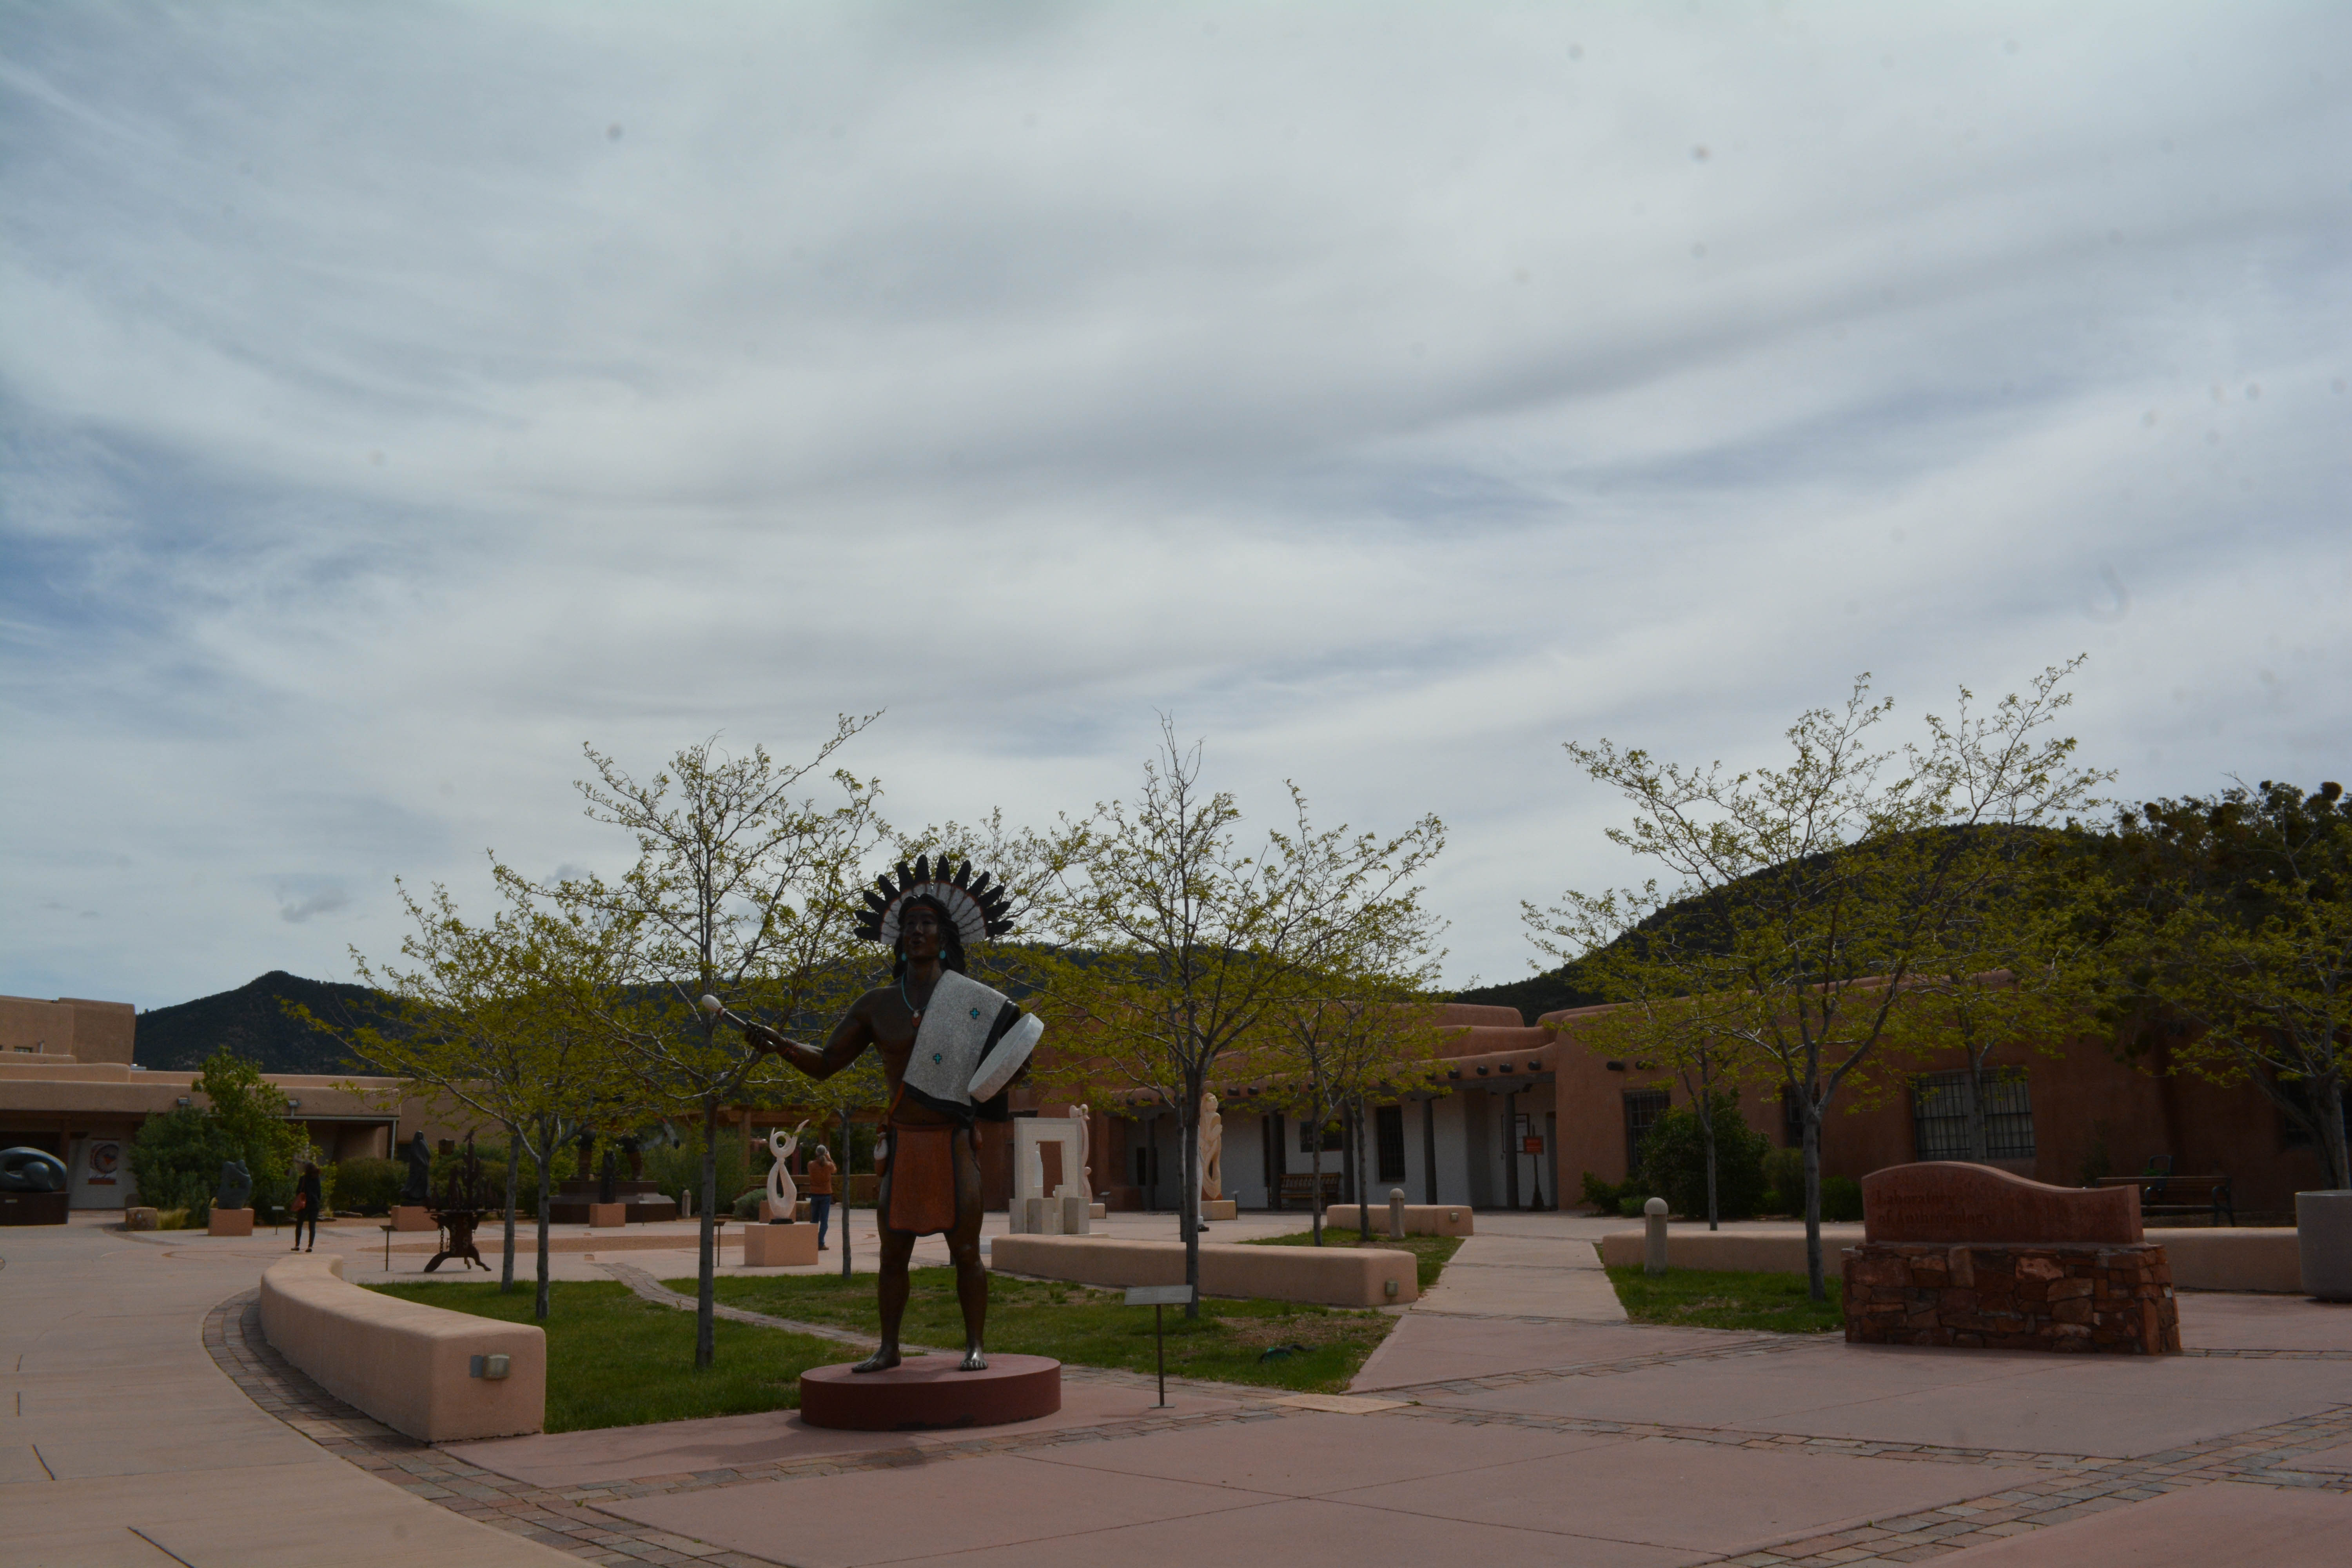
house, vacation, estate, residential area